Little Bird (film)

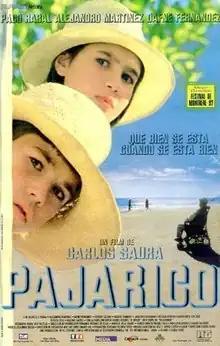
Theatrical release poster

Little Bird is a 1997 Spanish drama film written and directed by Carlos Saura which stars Paco Rabal, Alejandro Martínez, and Dafne Fernández.